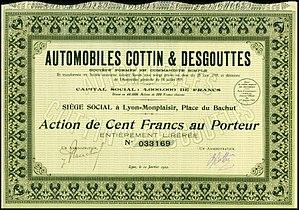
Cottin & Desgouttes était un constructeur automobile français dont l'activité eut lieu de 1904 à 1933.